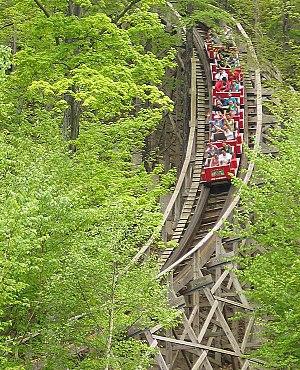
Jazzland devenu Six Flags New Orleans
Boulder Dash est un parcours de montagnes russes en bois, construit par Custom Coasters International, situé à Lake Compounce à Bristol, dans le Connecticut, aux États-Unis. Il a ouvert ses portes en 2000.
Lake Compounce est un parc à thèmes situé à Bristol et sur une partie du village voisin, Southington dans le Connecticut, aux États-Unis. Le parc est installé autour d'un lac situé à Southington. C'est le parc d'attractions le plus ancien des États-Unis. Il appartenait depuis 1996 à Kennywood Entertainment. Le 11 décembre 2007, Kennywood Entertainment a annoncé la vente de Lake Compounce ainsi que de quatre autres parcs du nord des États-Unis au groupe espagnol Parques Reunidos.